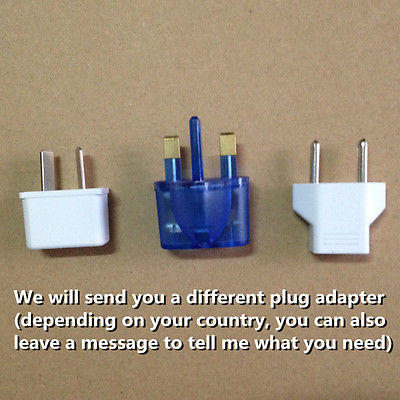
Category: lamp